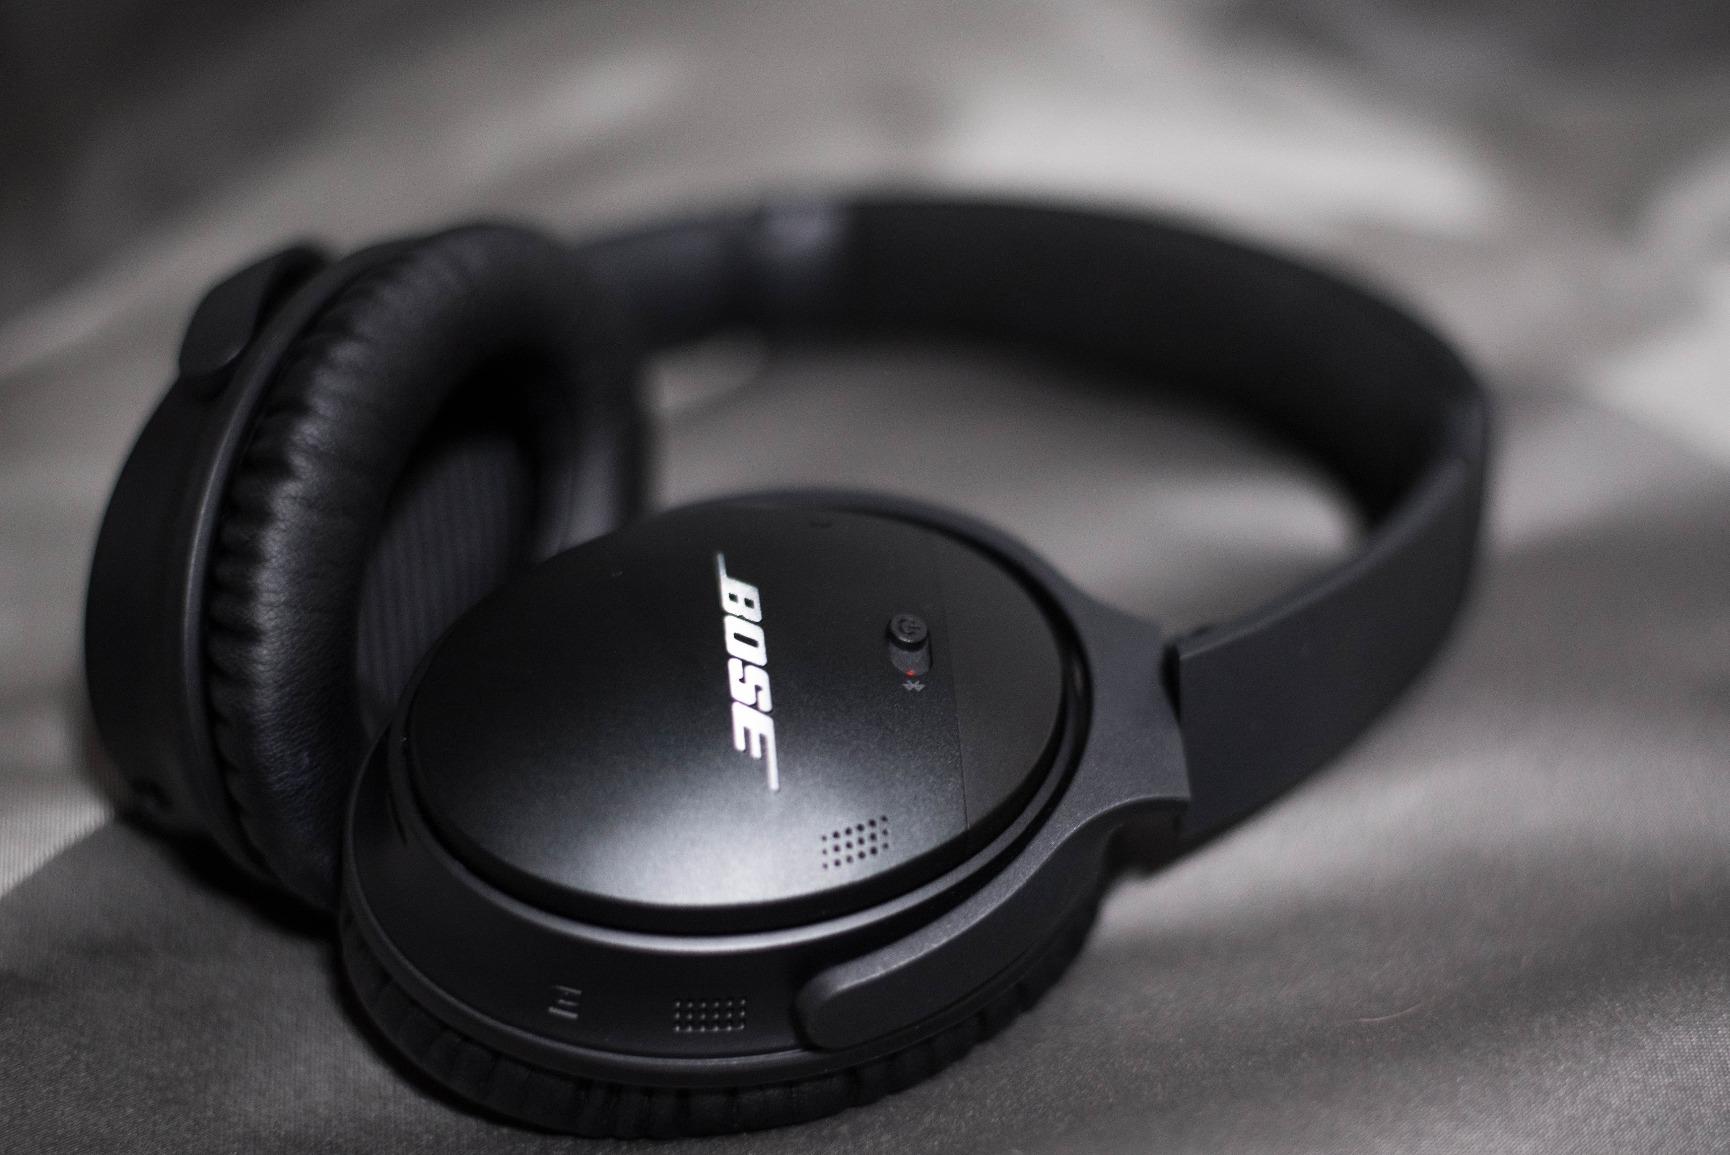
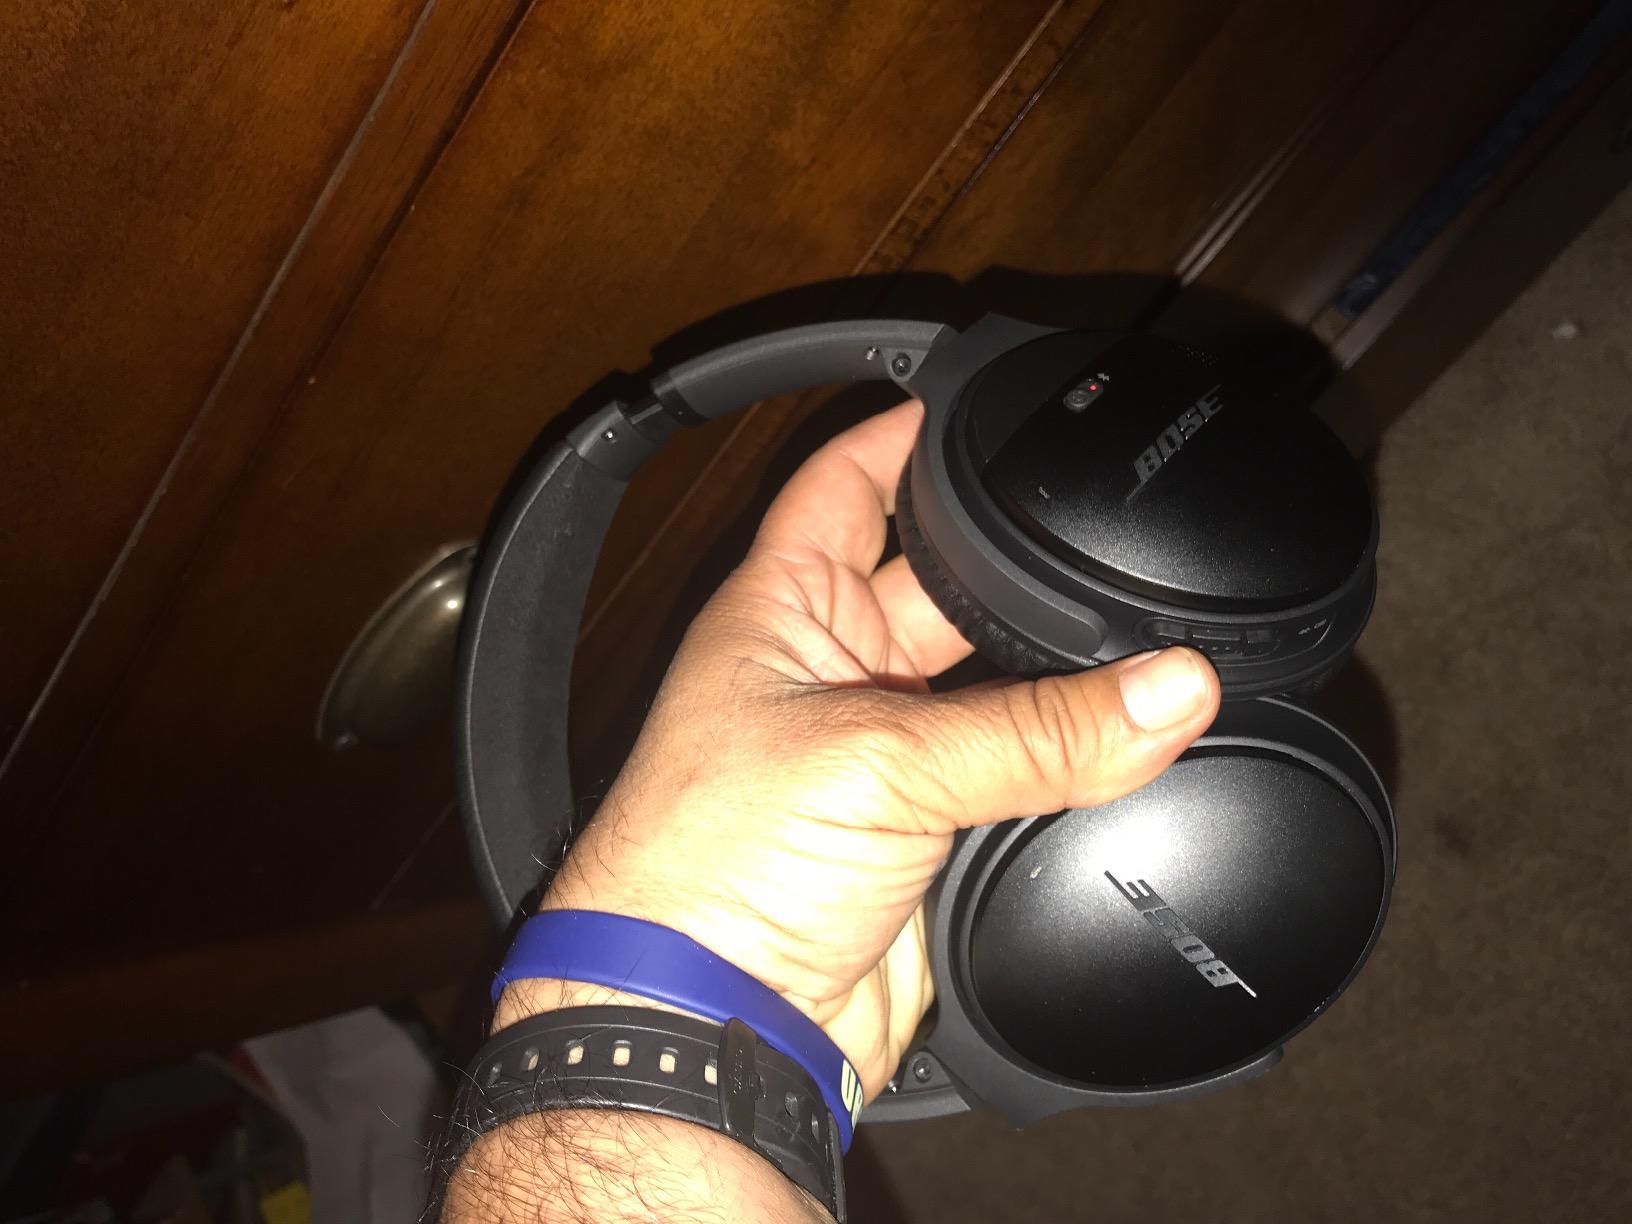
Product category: headphones
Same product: yes